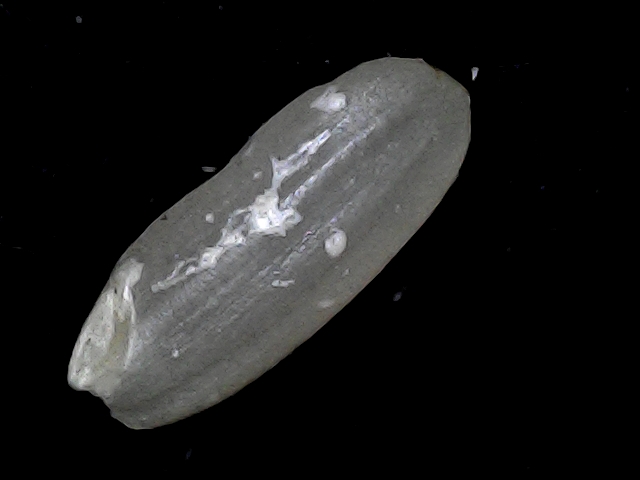
Rice variety: BD95